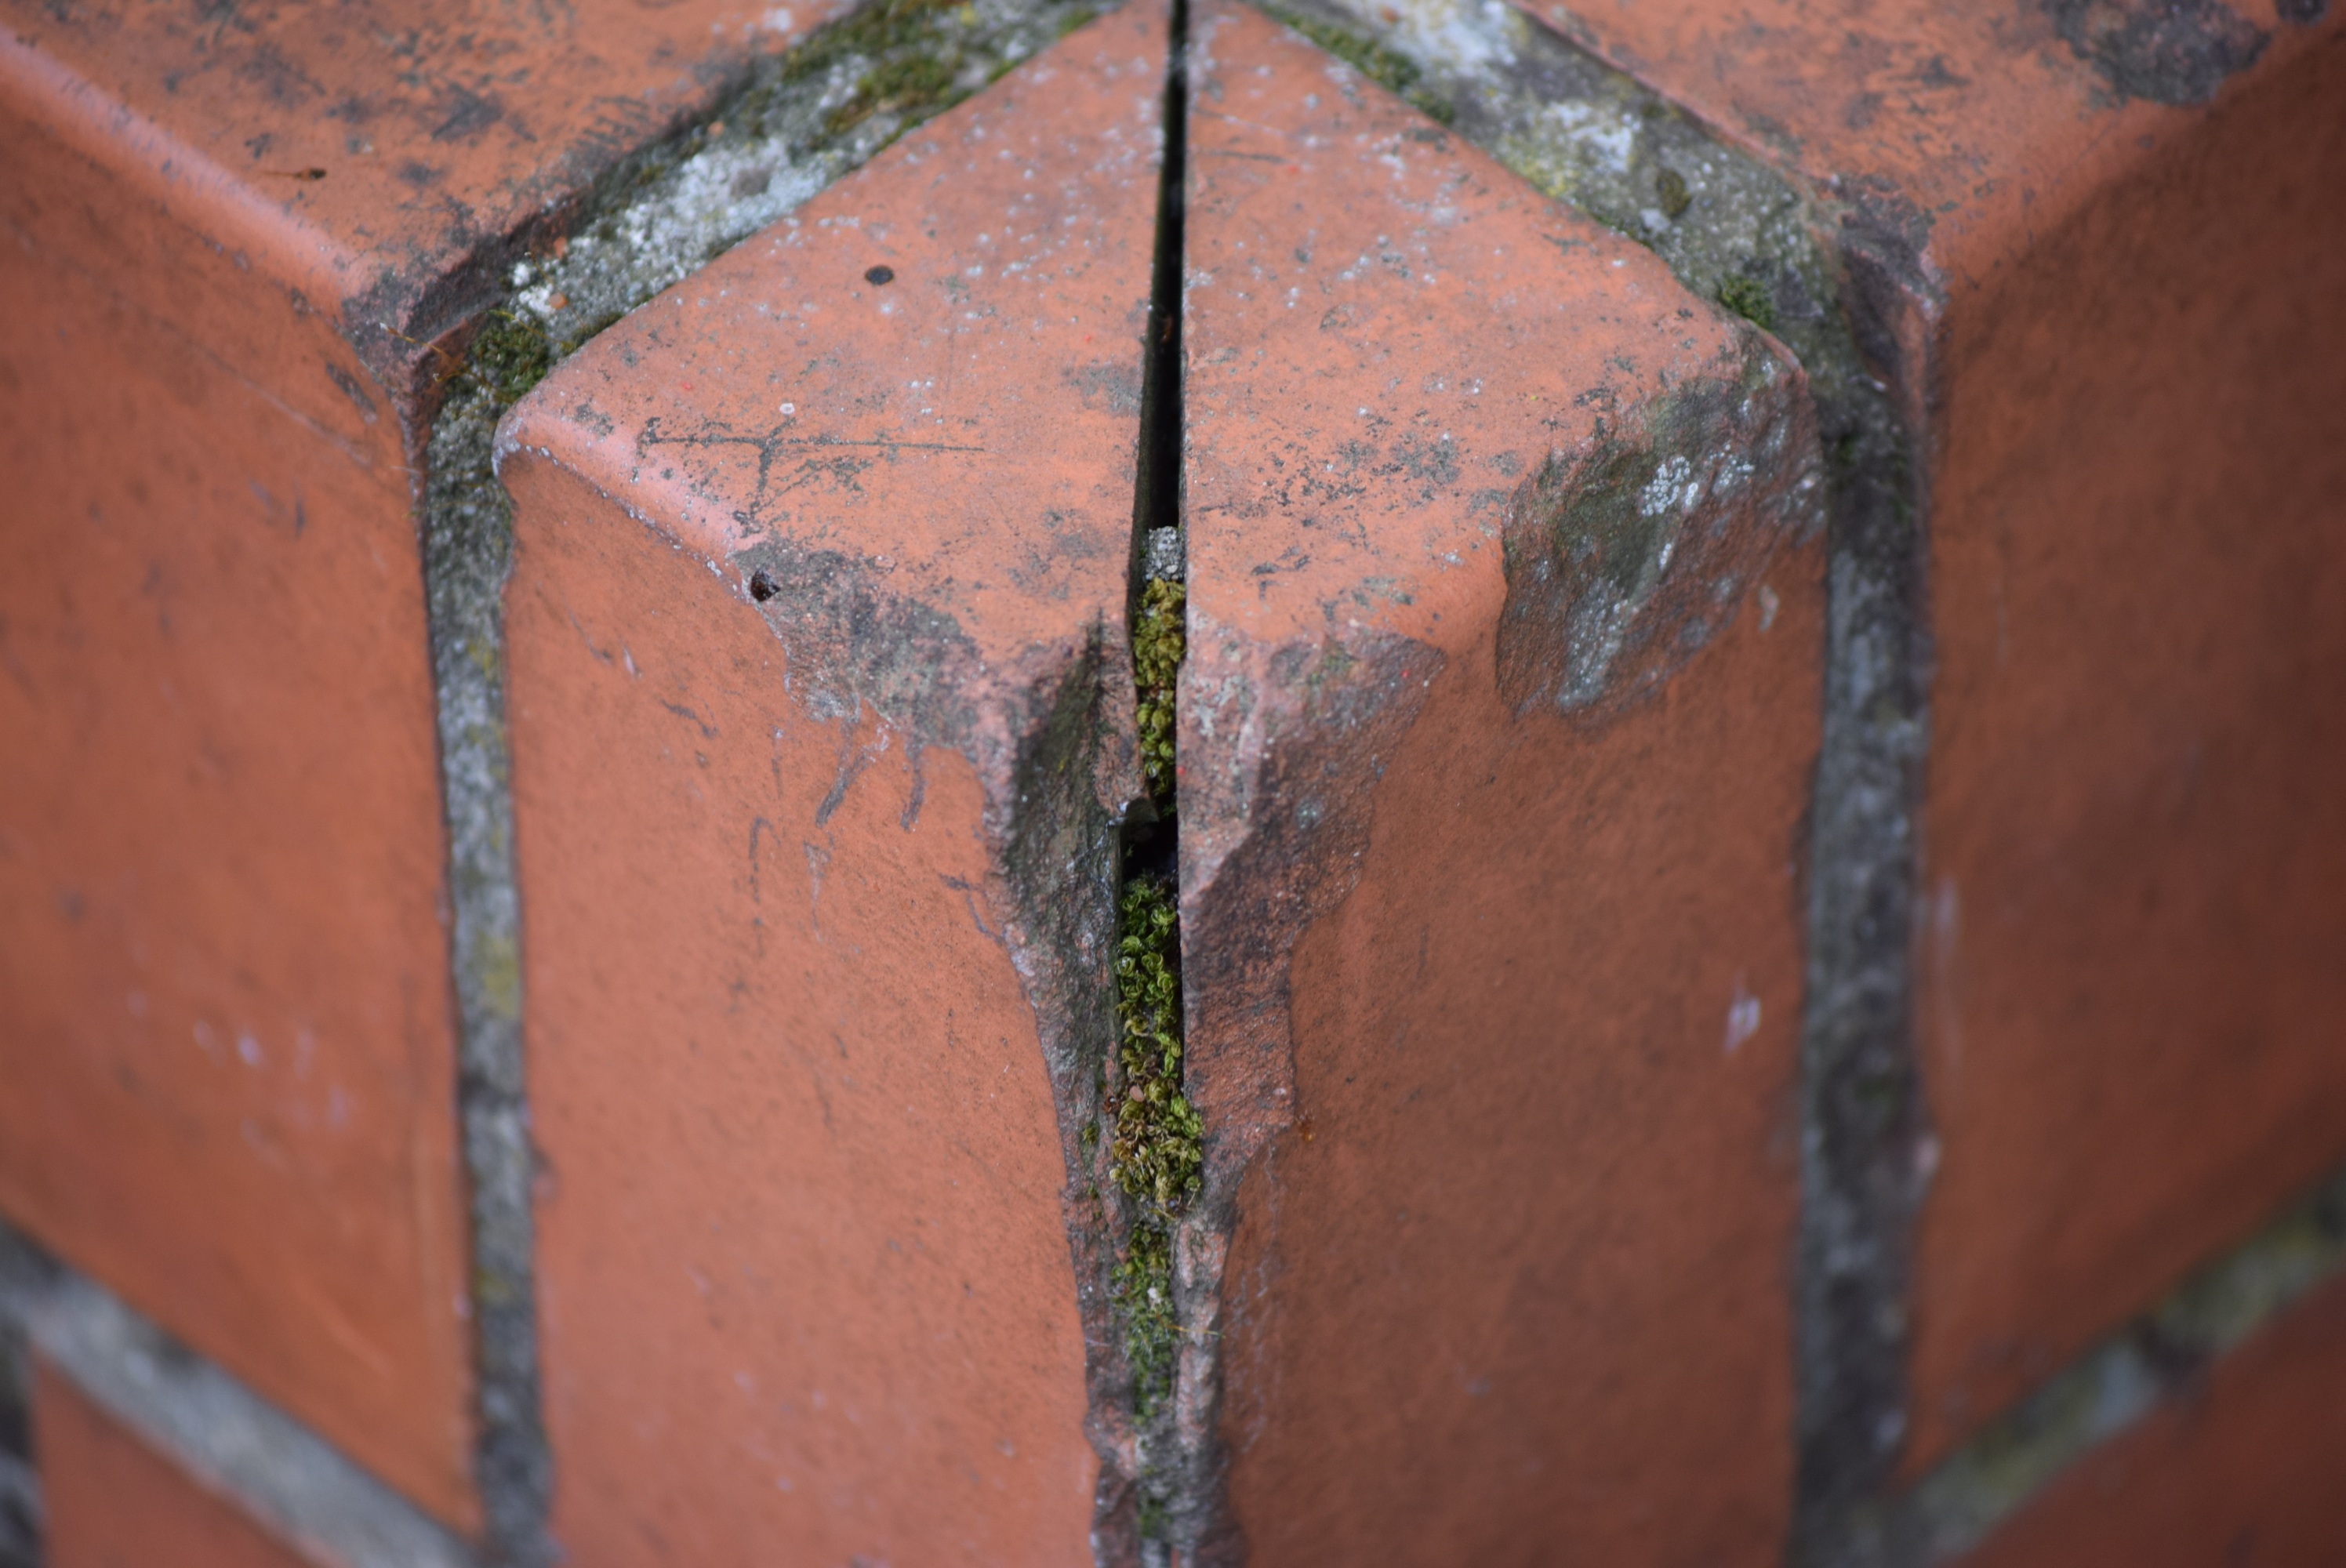
wood, wall, rust, soil, italy, brick, material, bricks, brickwork, lombardy